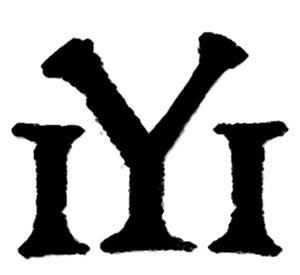
La Maison de Doulo ou Clan de Doulo, est une dynastie de khans qui a régné sur l'Ancienne Grande Bulgarie et le khanat bulgare du Danube de 628 à 760.